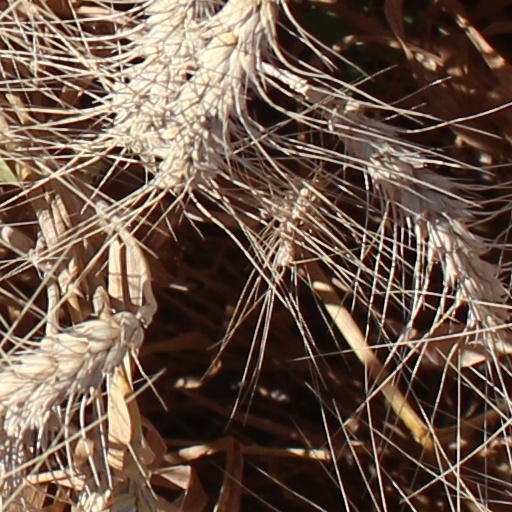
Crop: wheat